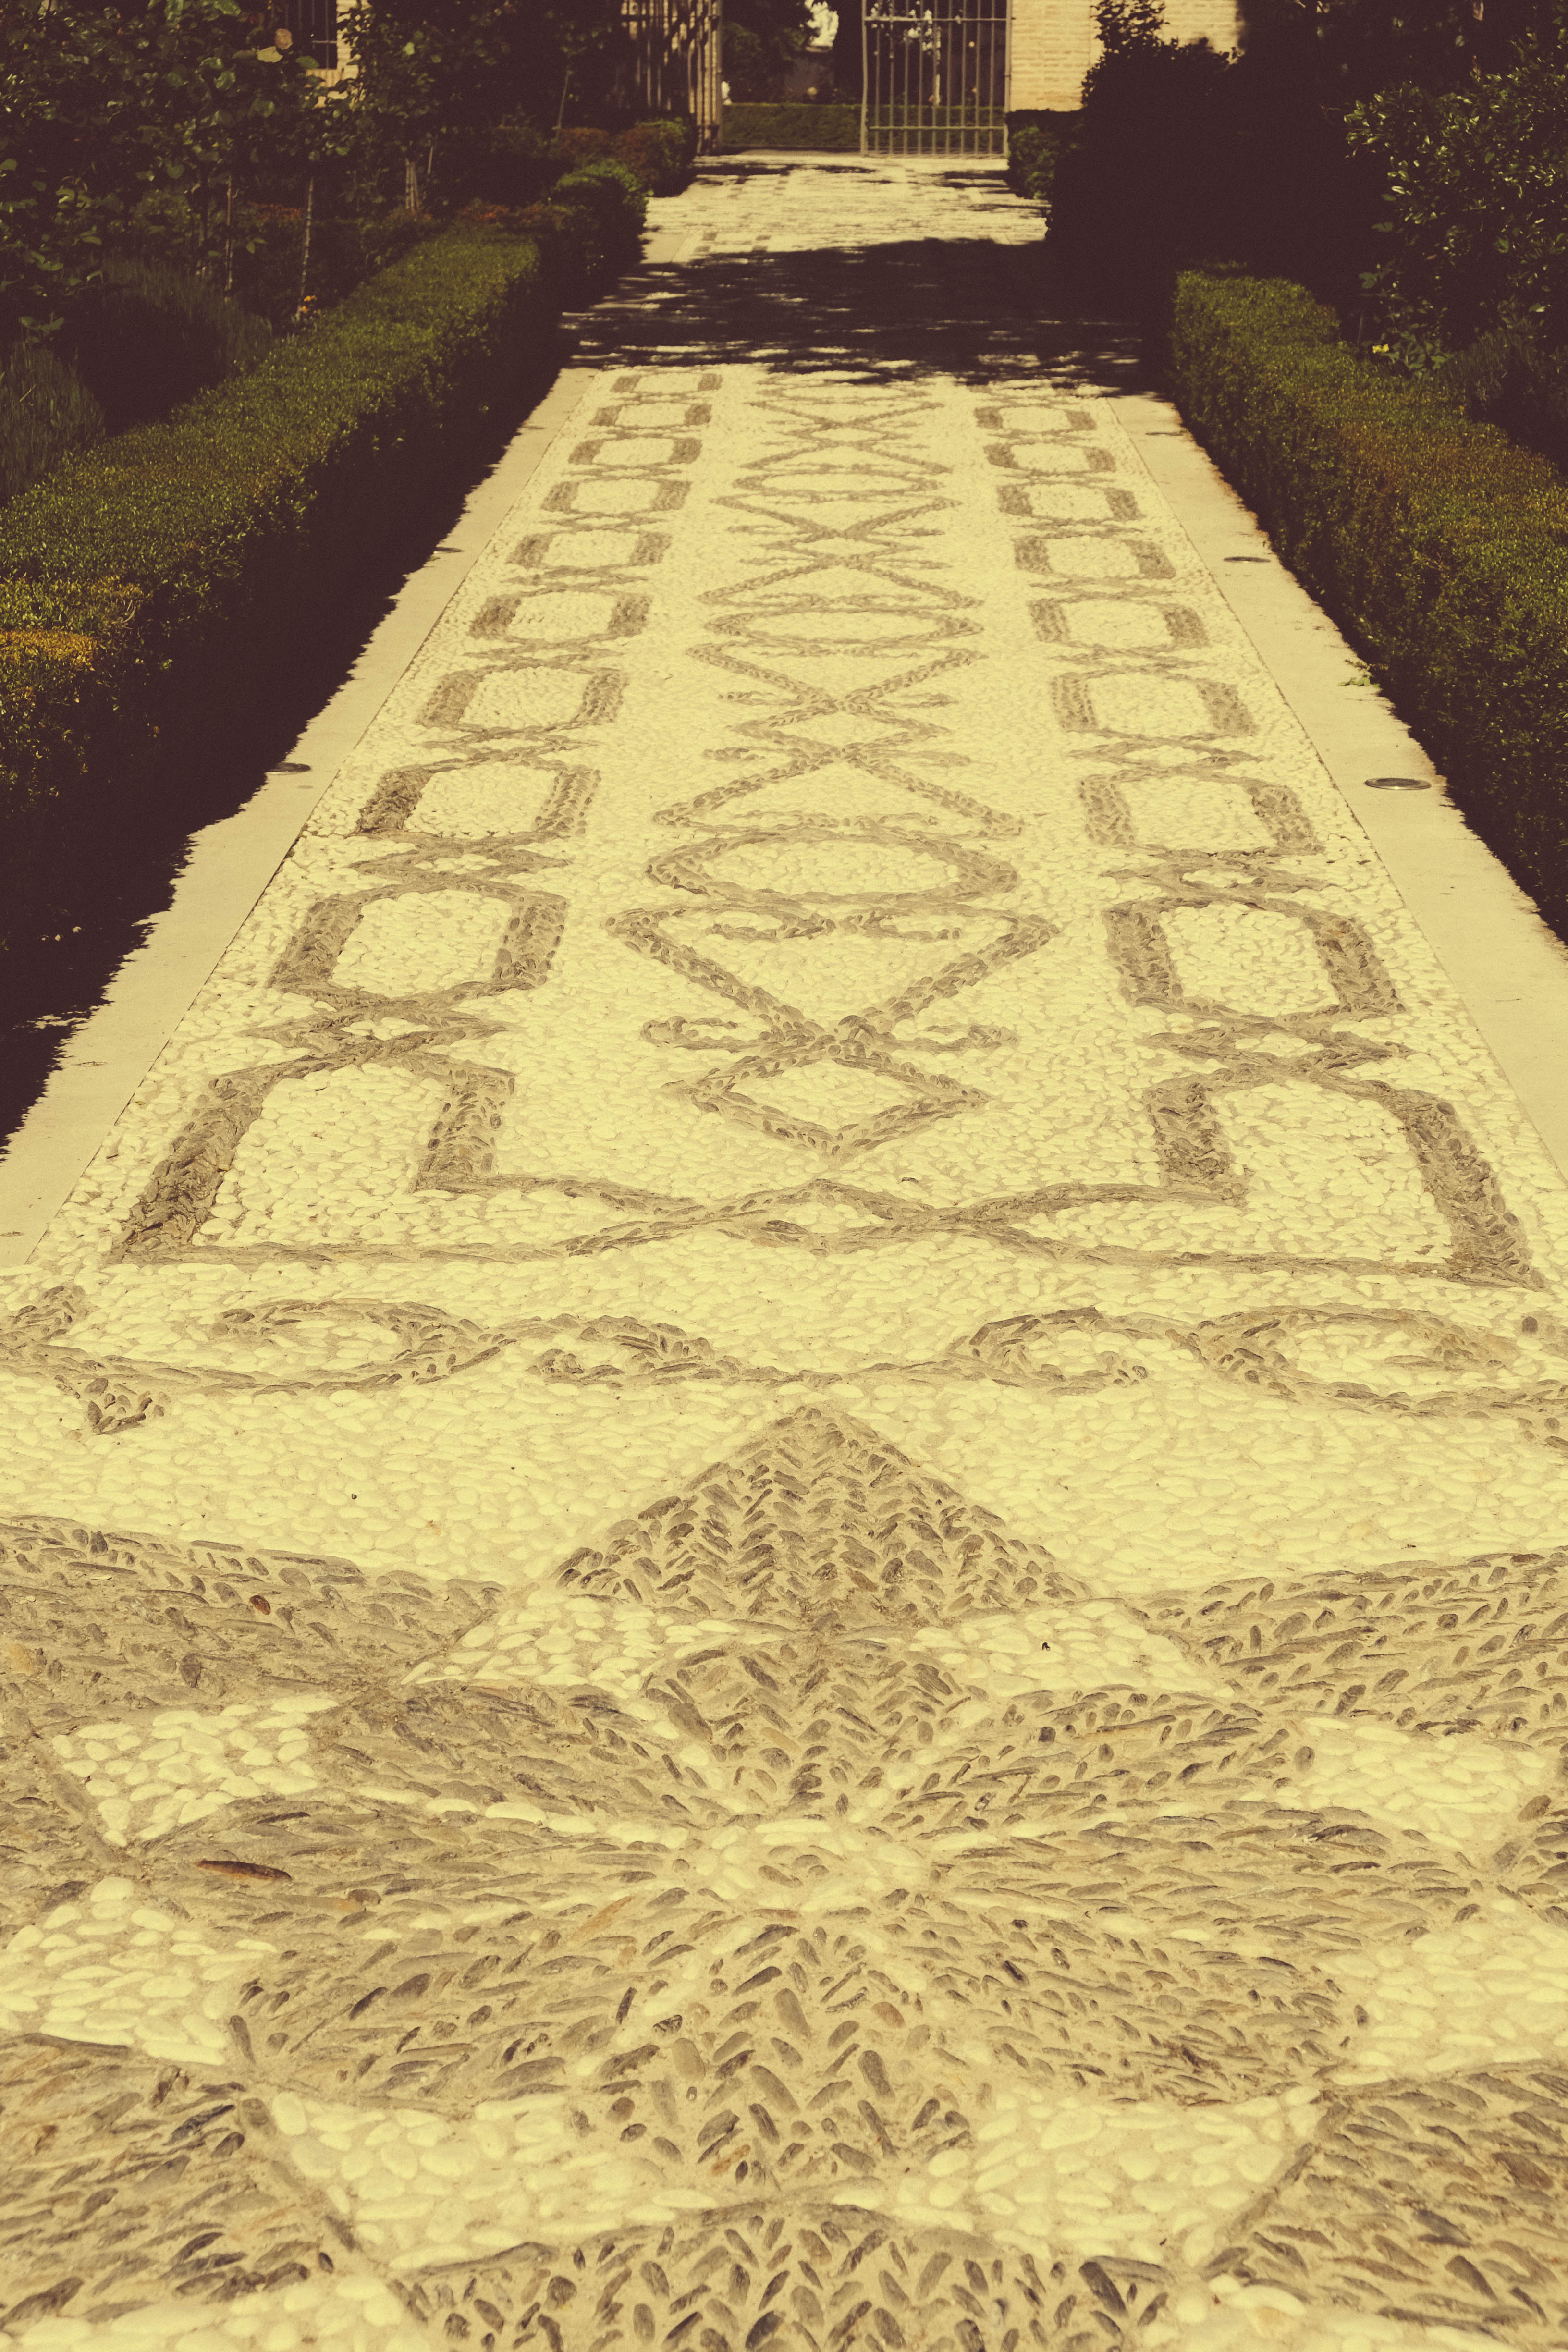
sand, wood, floor, pattern, soil, design, andalusia, carpet, granada, alhambra, flooring, road surface